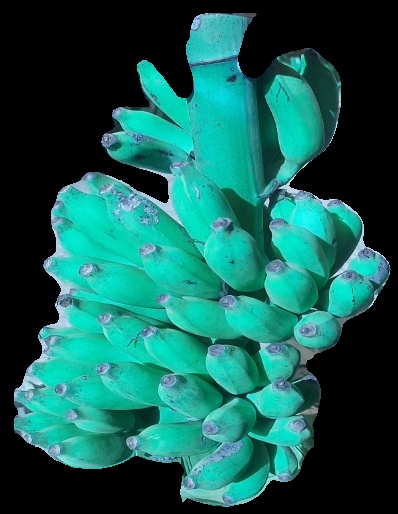
Variety: elakki-bale
Grade: grade3